Shipibo-Conibo

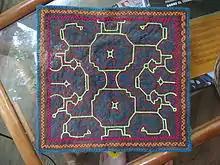
Traditional embroidery featuring the Shipibo-Conibo pattern known as "kené"

The Shipibo-Conibo have lived in the Amazonian rainforest for millennia. Many of their traditions are still practiced, such as ayahuasca medicine work. Medicine songs have inspired artistic tradition and decorative designs found in their clothing, pottery, tools, and textiles. Some of the urbanized people live around Pucallpa in the Ucayali region, an extensive indigenous zone. Most others live in scattered villages over a large area of jungle forest extending from Brazil to Ecuador.